Usain Bolt

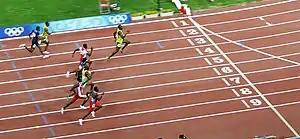
"And a fair start, Asafa Powell, Usain Bolt is also out well. Here they come down the track. "USAIN BOLT! SPRINTING AHEAD, WINNING BY DAYLIGHT!""—"Tom Hammond, NBC Sports, with the call for the men's 100 metres final at the 2008 Summer Olympics."

In the Olympic 100 m final (16 August), Bolt broke new ground, winning in 9.69 s (unofficially 9.683 s) with a reaction time of 0.165 s. This was an improvement upon his own world record, and he was well ahead of second-place finisher Richard Thompson, who finished in 9.89 s. Not only was the record set with no favourable wind (0.0 m/s), but he also visibly slowed down to celebrate before he finished and his shoelace was untied. Bolt's coach reported that, based upon the speed of Bolt's opening 60 m, he could have finished with a time of 9.52 s. After scientific analysis of Bolt's run by the Institute of Theoretical Astrophysics at the University of Oslo, Hans Eriksen, and his colleagues also predicted a sub-9.60 second time. Considering factors such as Bolt's position, acceleration, and velocity in comparison with second-place-finisher Thompson, the team estimated that Bolt could have finished in 9.55±0.04 s had he not slowed to celebrate before the finishing line.